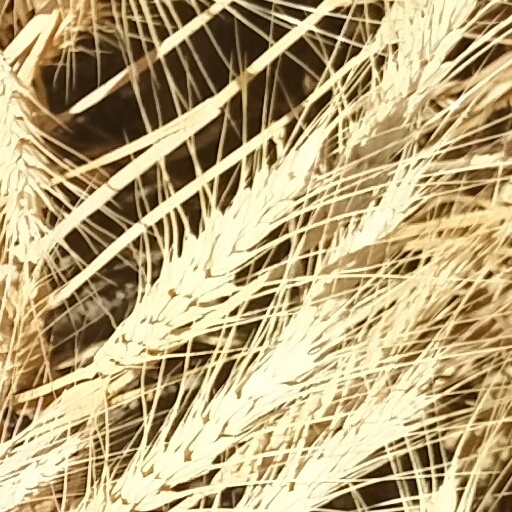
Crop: wheat